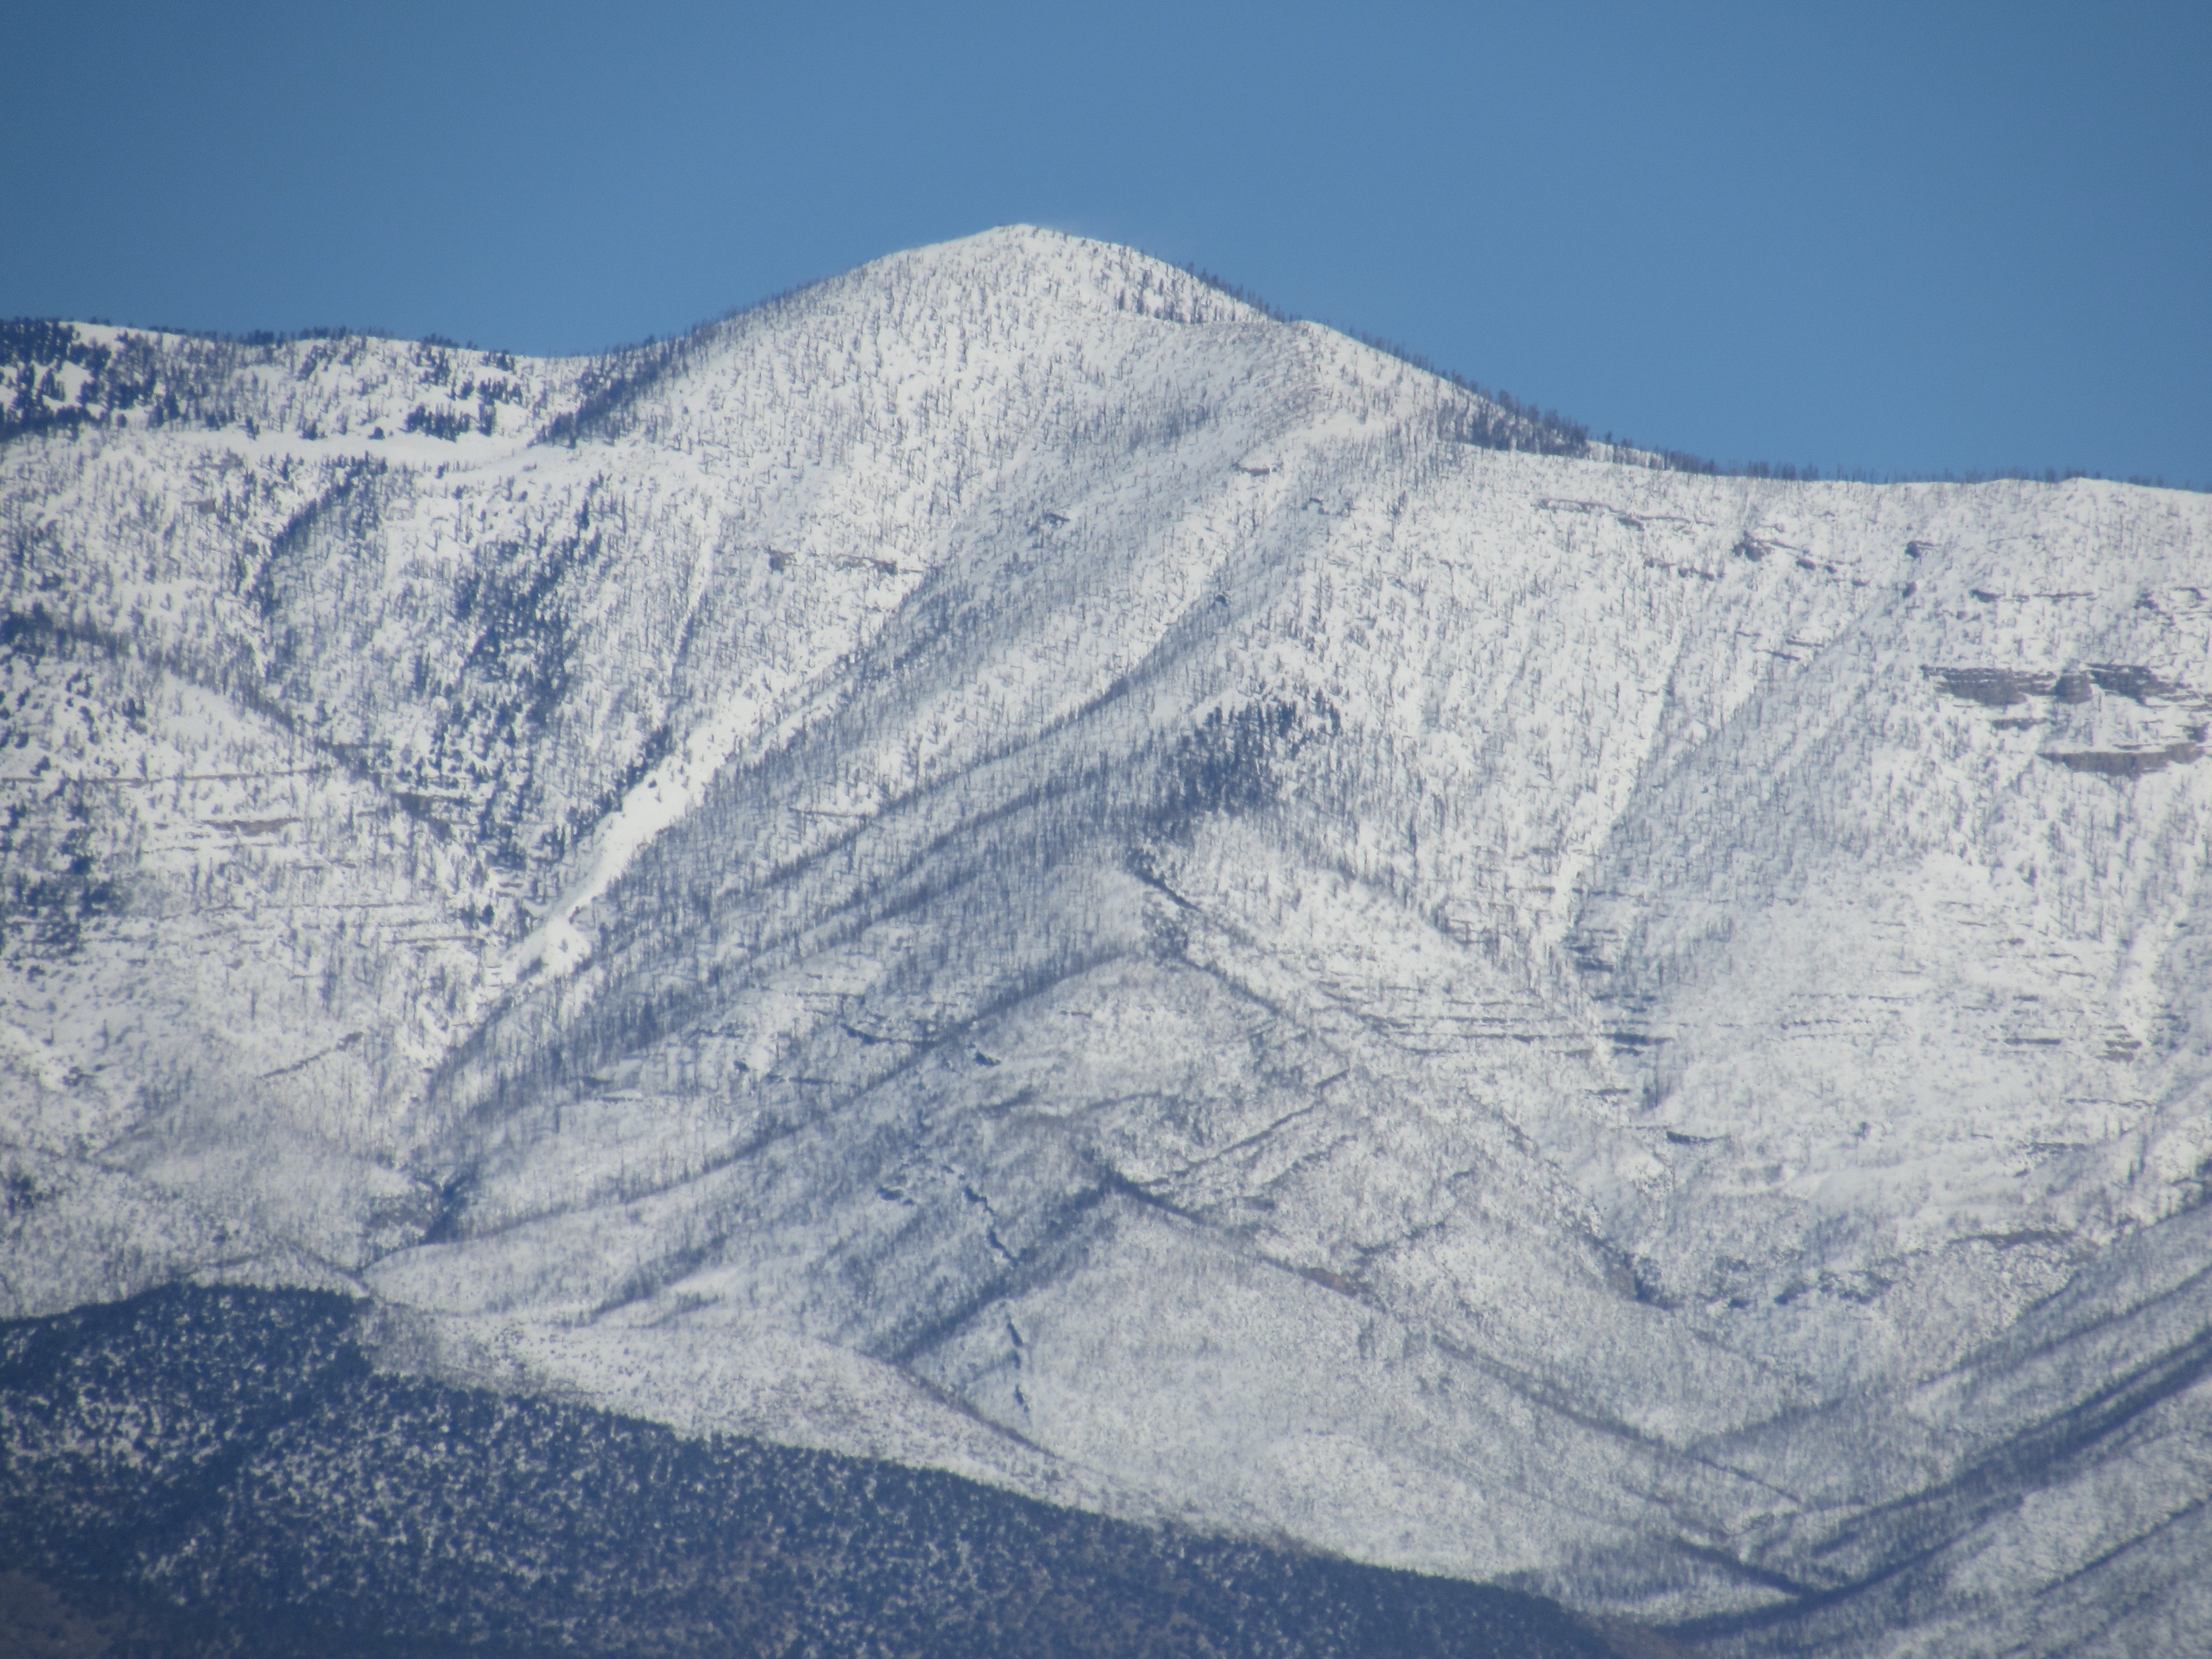
mountain, snow, winter, mountain range, glacier, terrain, ridge, summit, plateau, piste, landform, geographical feature, mountainous landforms, glacial landform, geological phenomenon